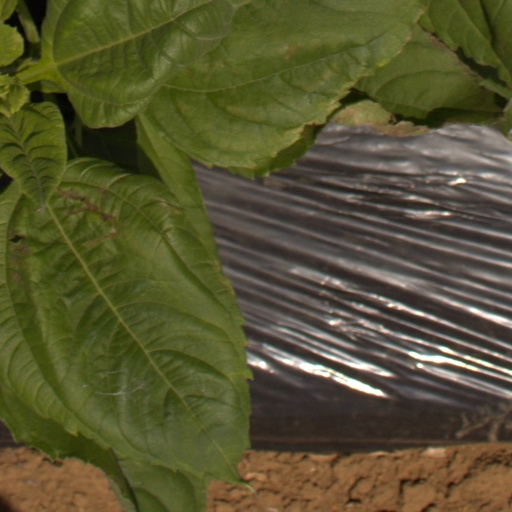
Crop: Jerusalem artichoke